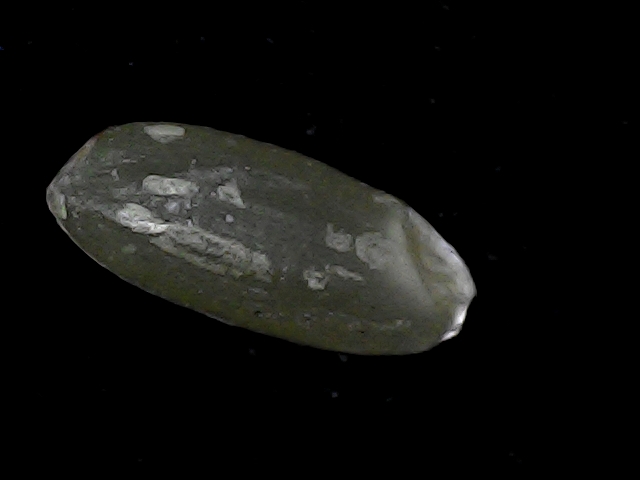
Rice variety: BD93